Golden-bellied mangabey

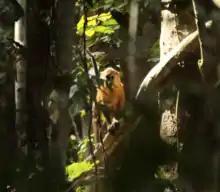
Golden bellied mangabey in the wild

The golden-bellied mangabey (Cercocebus chrysogaster) is an Endangered Old World monkey found in swampy, humid forests south of the Congo River in the Democratic Republic of the Congo. It was formerly considered a subspecies of the agile mangabey ("C. agilis").